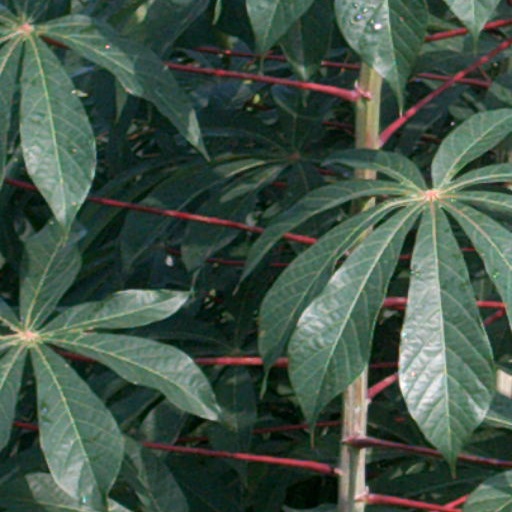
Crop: cassava